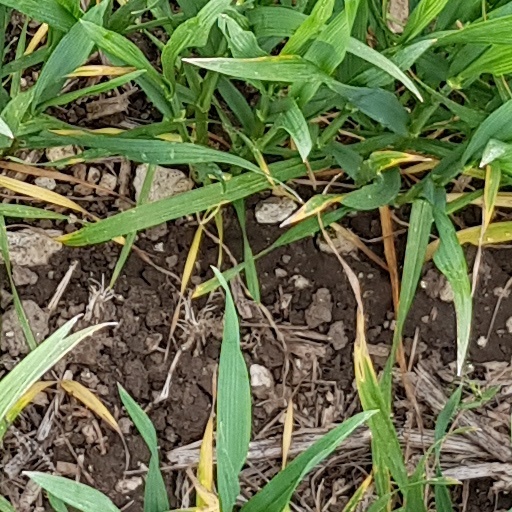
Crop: wheat